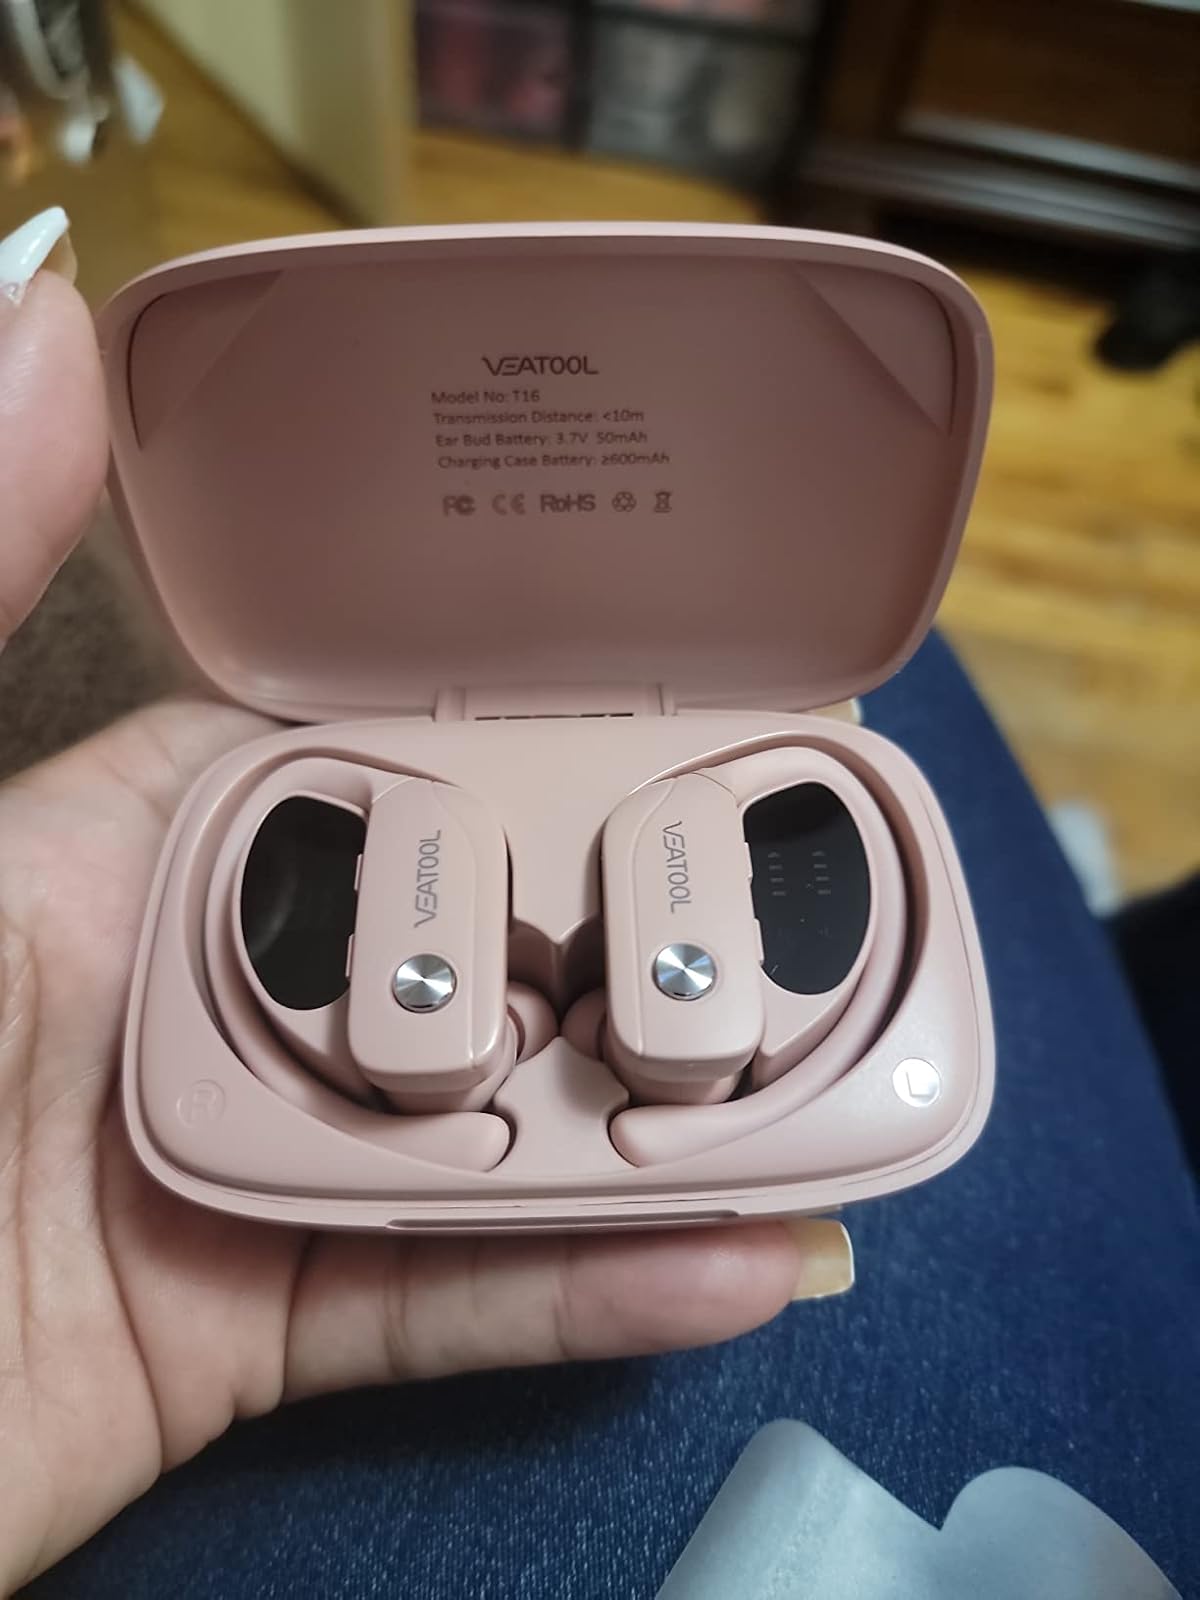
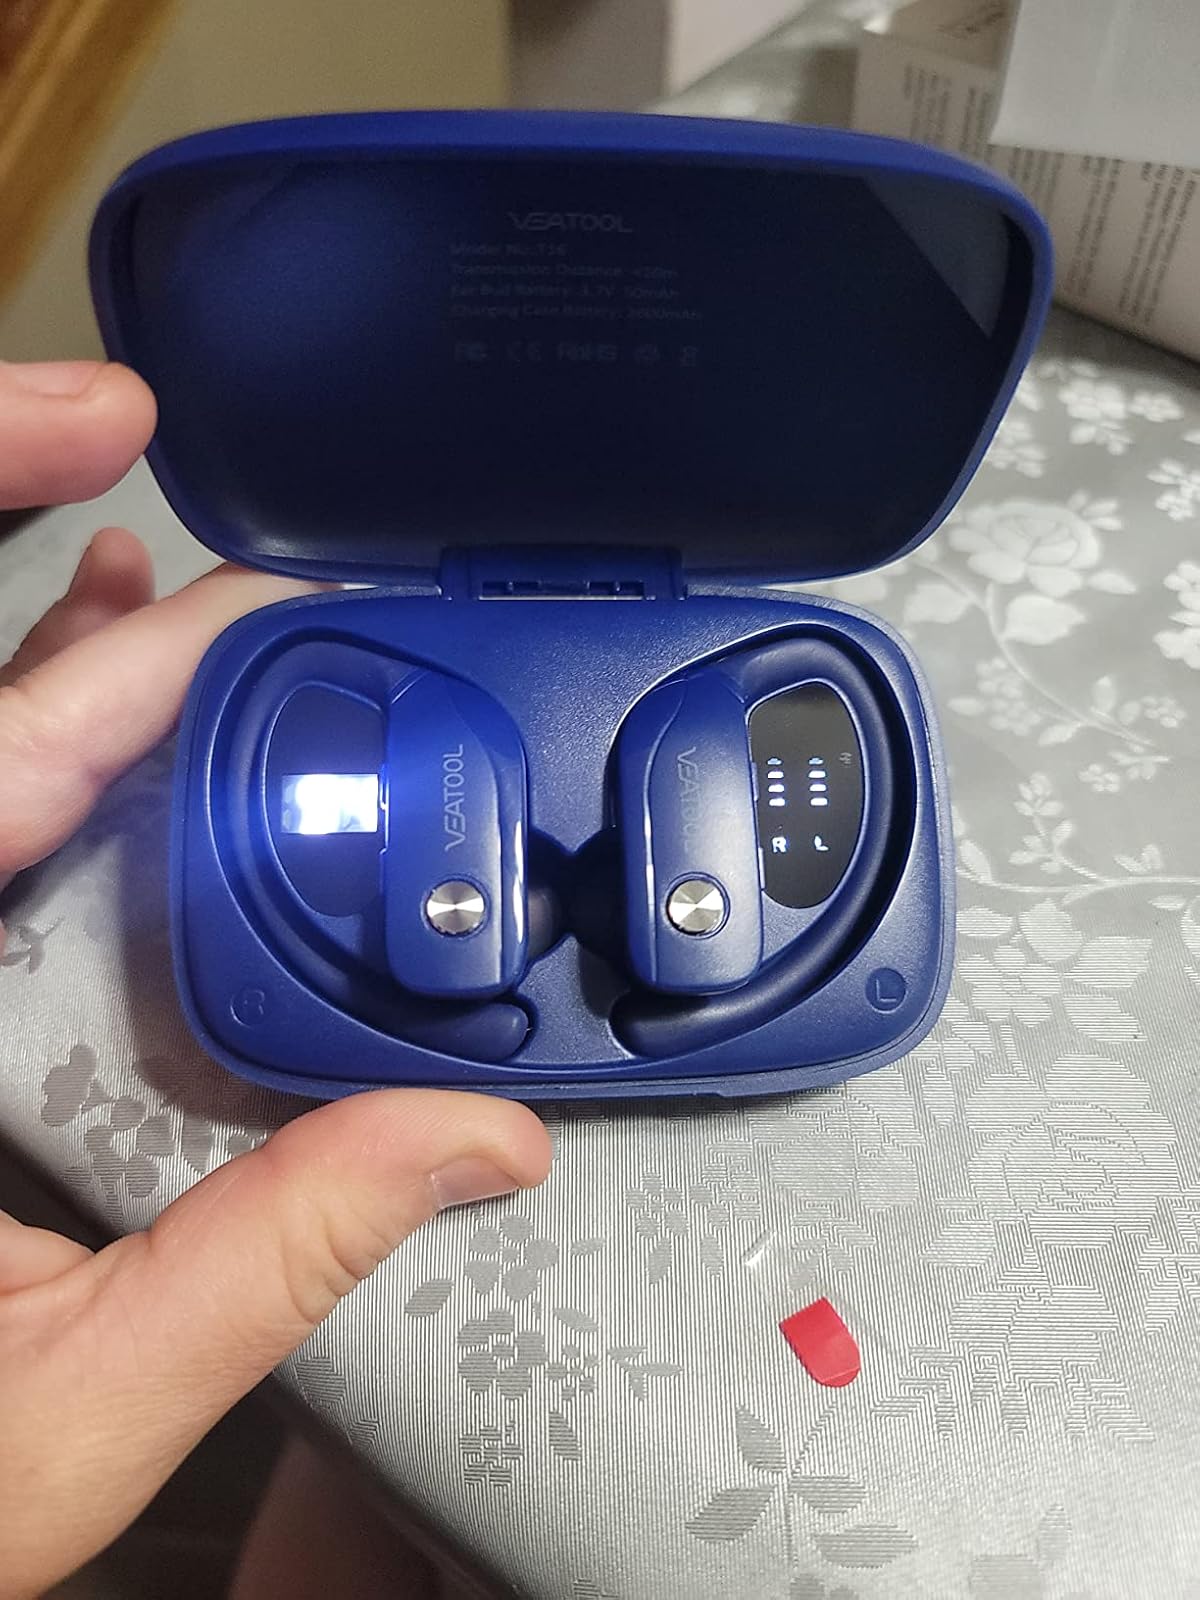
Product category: earbuds
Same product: no